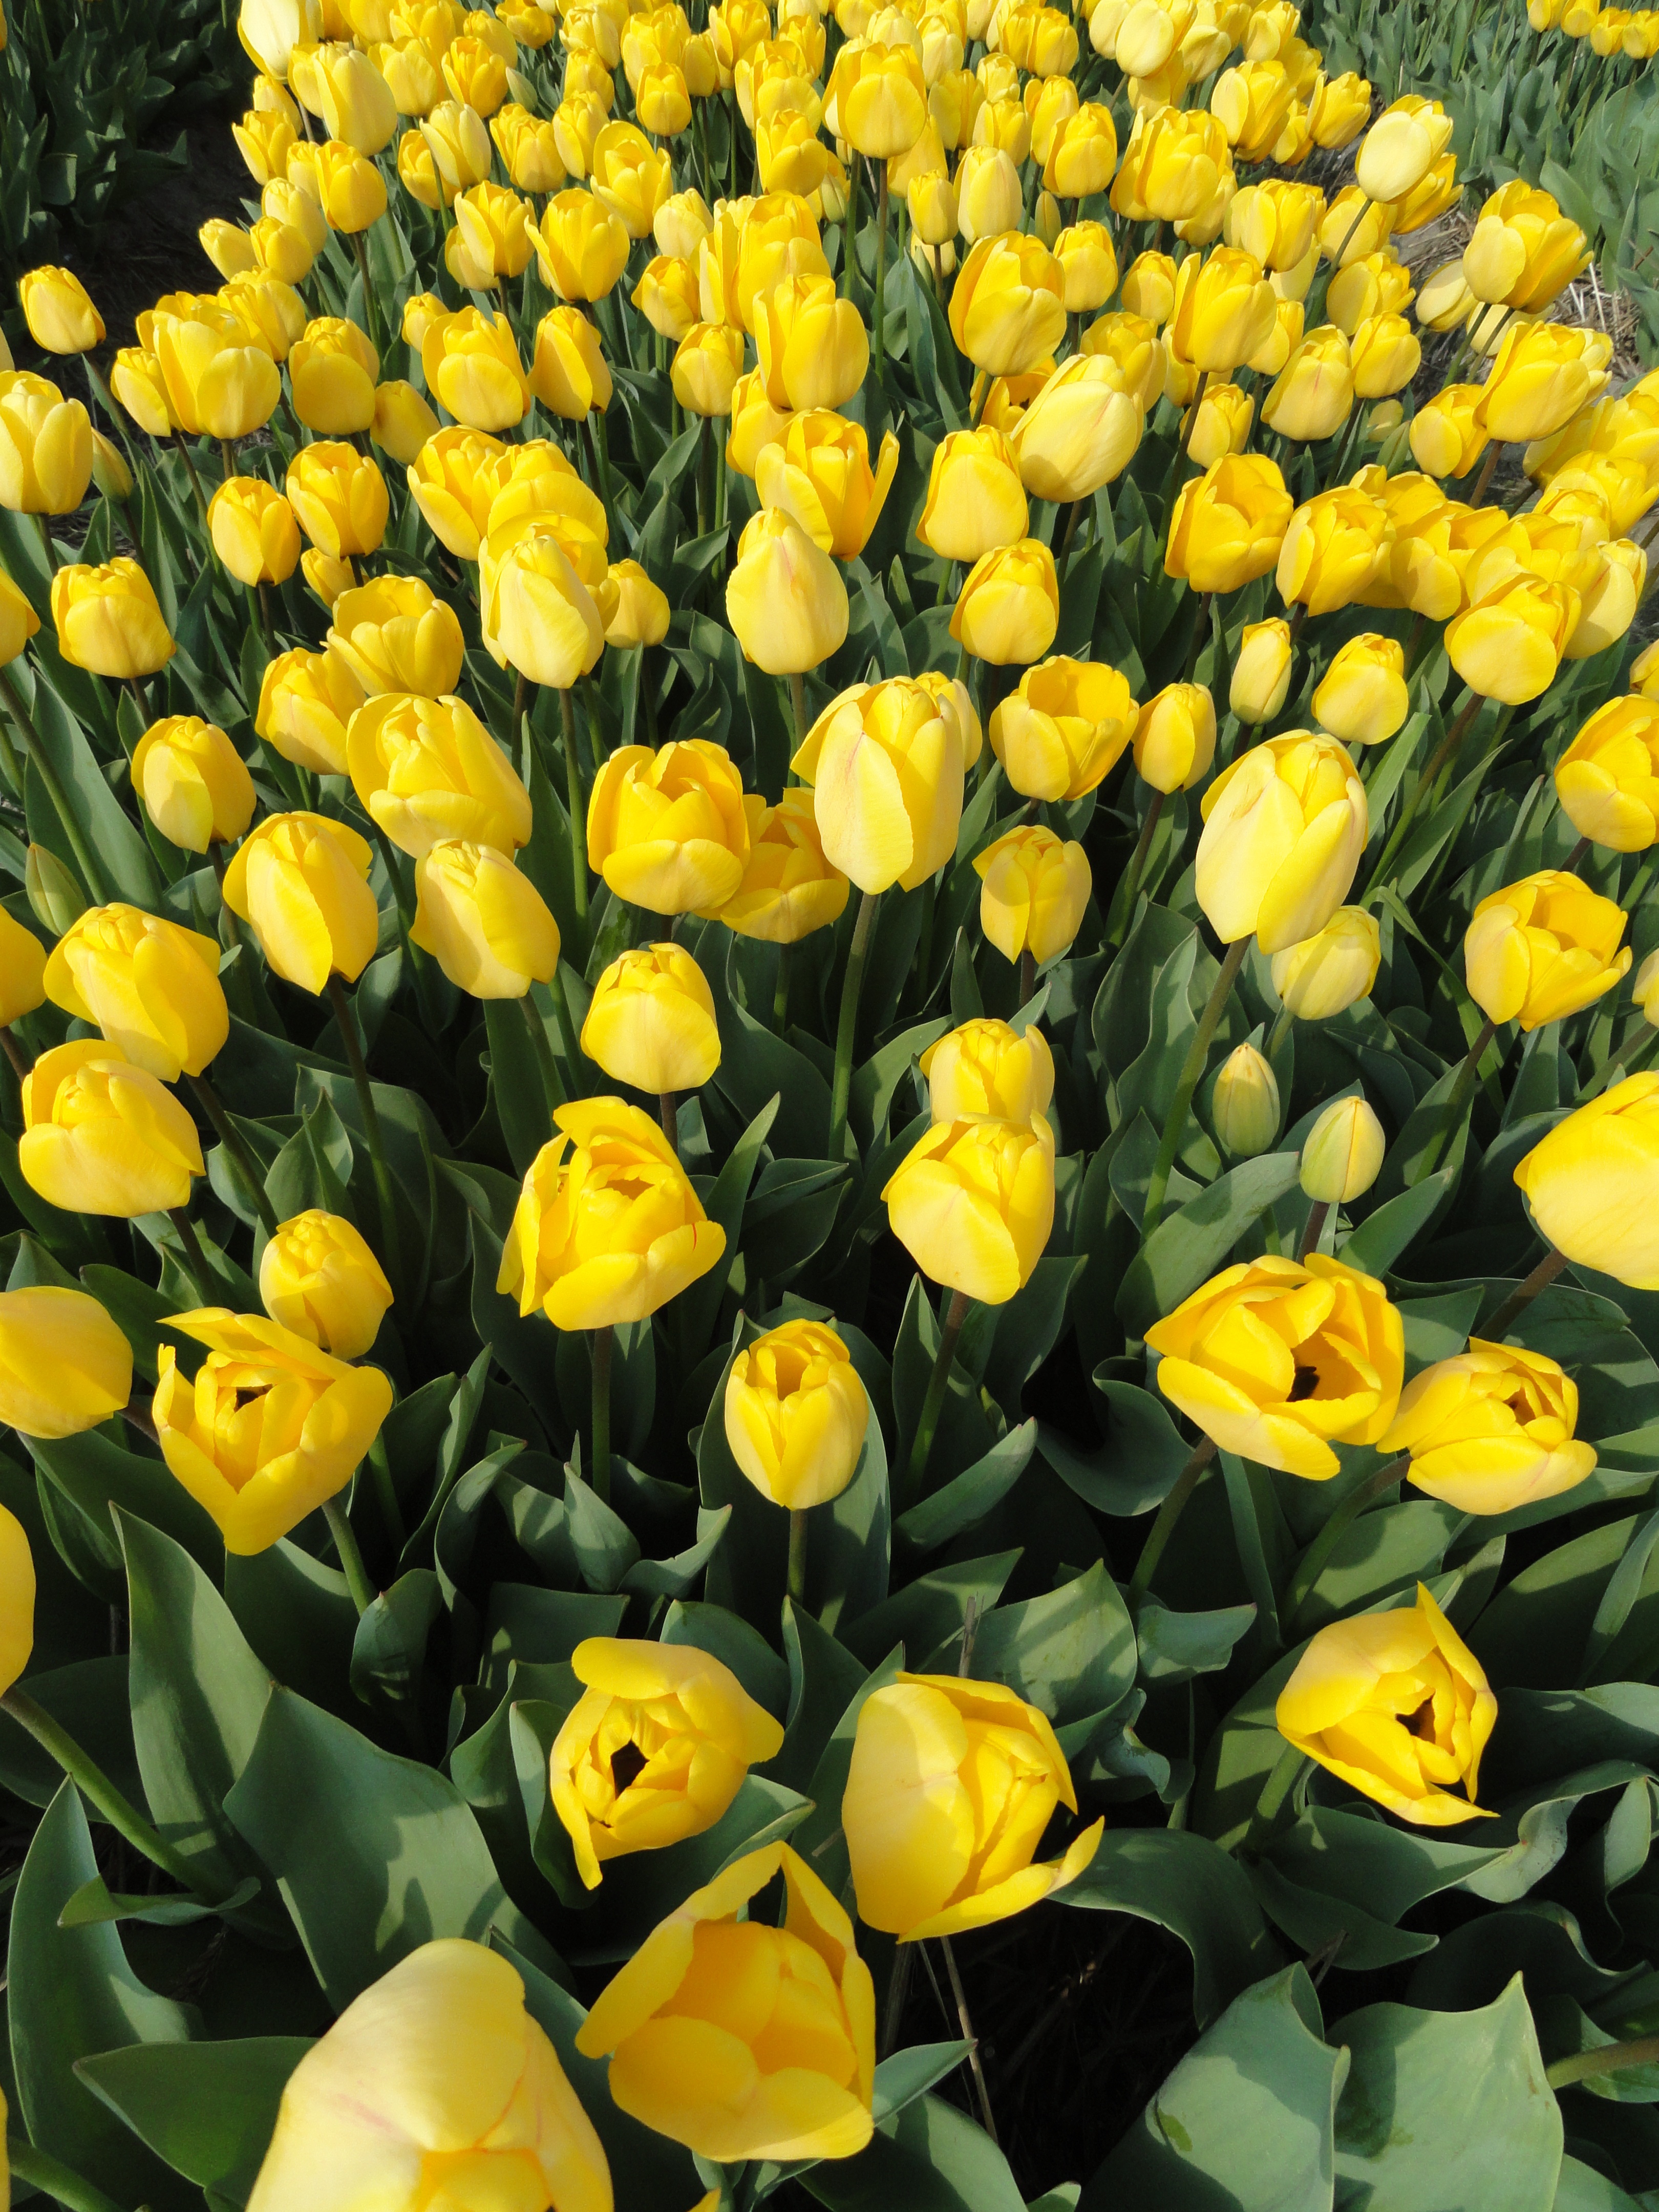
plant, field, flower, petal, floral, tulip, spring, blooming, colorful, yellow, flora, plants, flowers, bulbs, blossoms, tulips, flowering plant, land plant, cheery